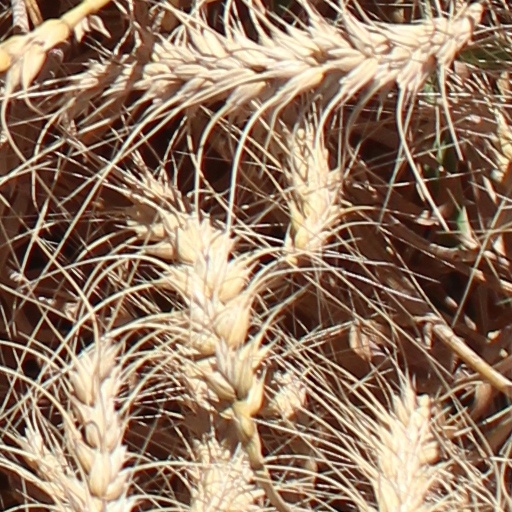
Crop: wheat